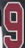
Number: 9